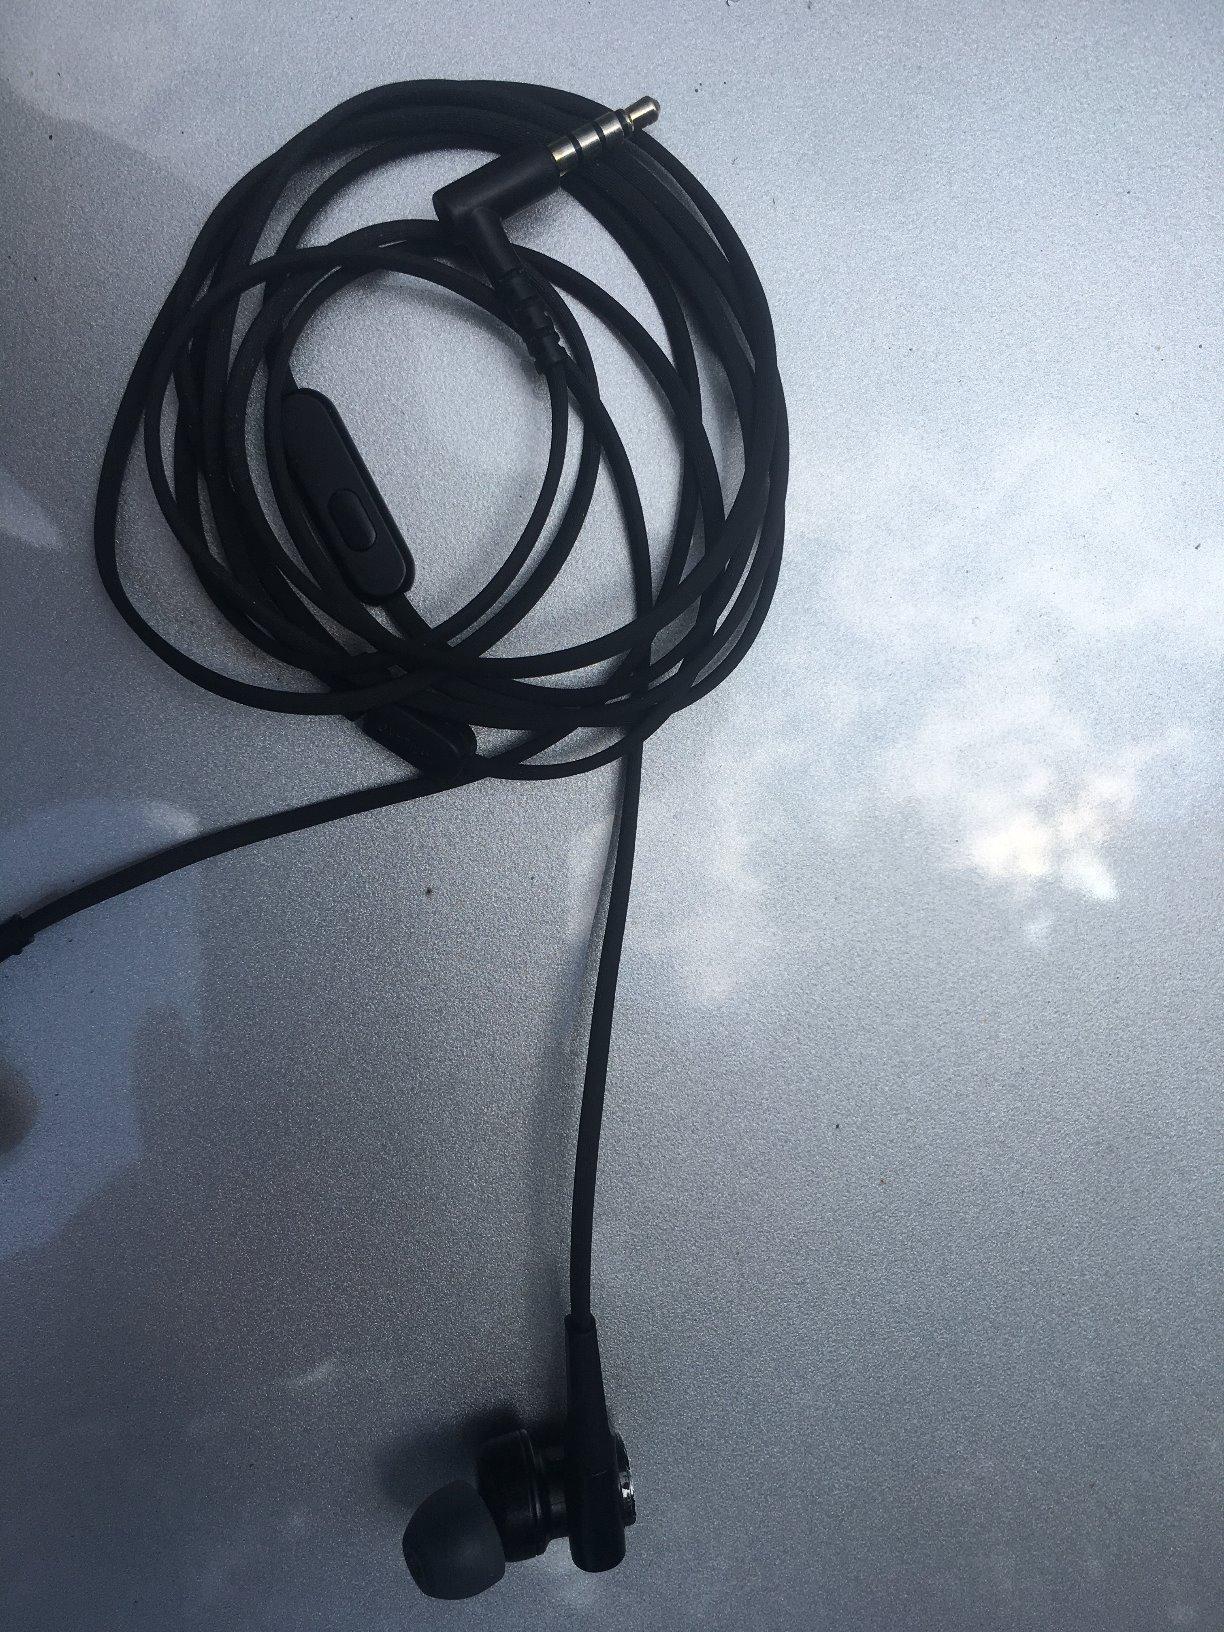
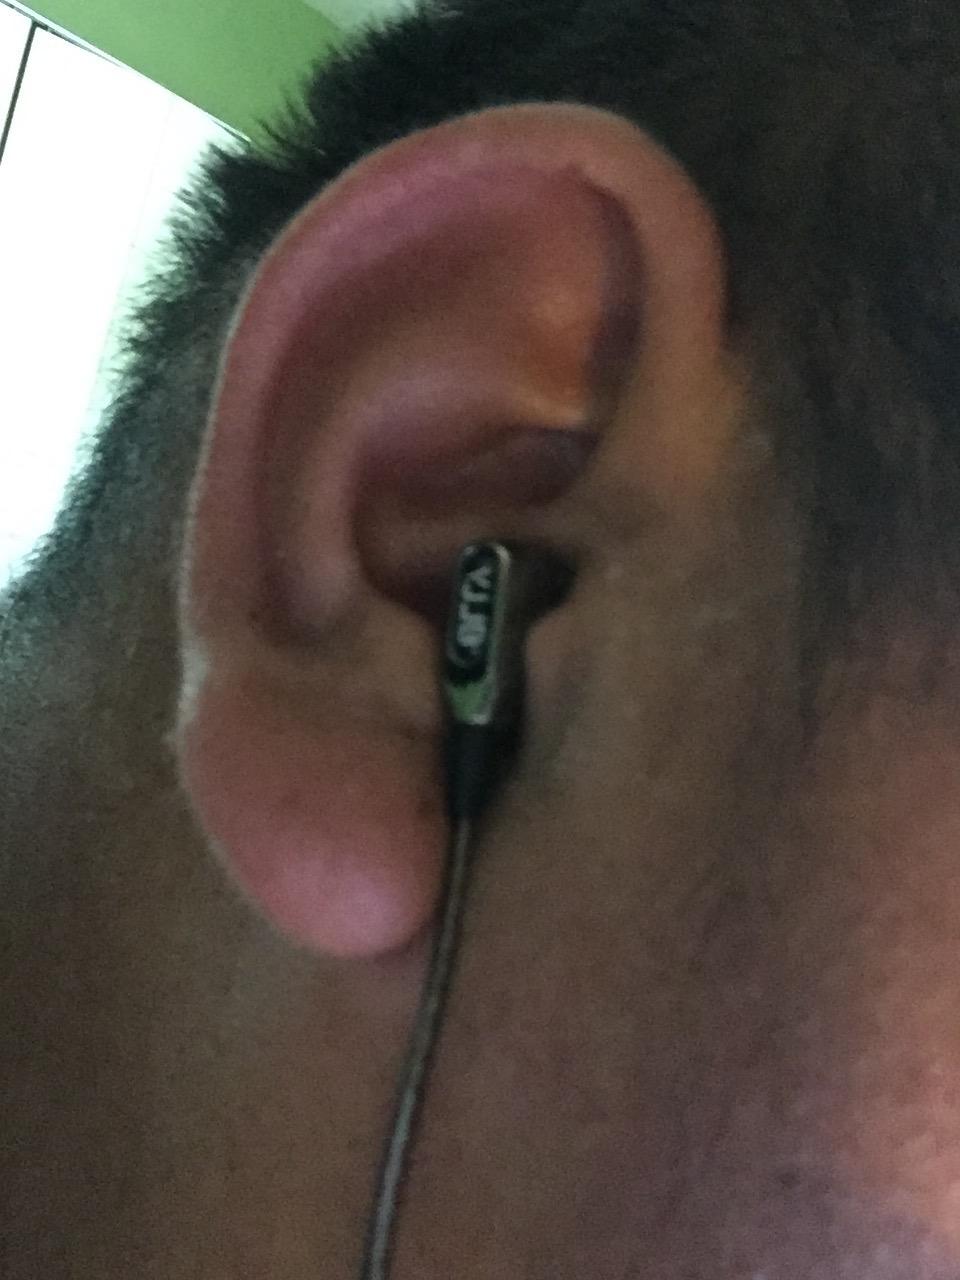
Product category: headphones
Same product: no